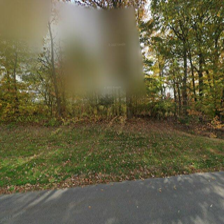
Label: streetView